Picaresque novel

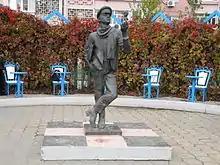
Statue of Ostap Bender in Elista

"Kvachi Kvachantiradze" is a novel by Mikheil Javakhishvili published in 1924. This is, in brief, the story of a swindler, a Georgian Felix Krull, or perhaps a cynical Don Quixote, named Kvachi Kvachantiradze: womanizer, cheat, perpetrator of insurance fraud, bank-robber, associate of Rasputin, filmmaker, revolutionary, and pimp.